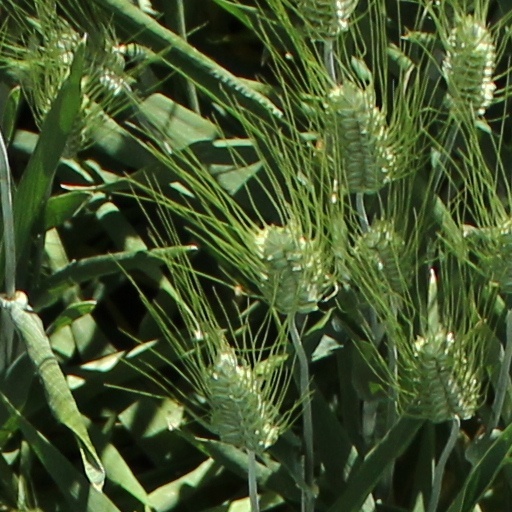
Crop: wheat